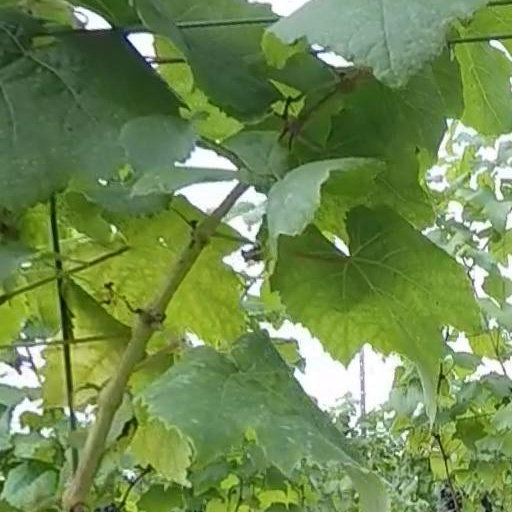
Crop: grape